History of Savoy from 1860 to 1914

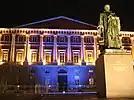
Chambéry courthouse, completed in 1859. In the foreground, the monument dedicated to President Favre

On June 14, 1860, the Duchy of Savoie officially joined the French Empire. On June 15, it was divided into two departments: Savoie and Haute-Savoie. From August 27 to September 5, the imperial couple made a journey through the Savoyard lands, visiting: Chambéry (August 27), Aix-les-Bains (August 29), Annecy with a gondola ride on the lake (August 30), a carriage tour of La Roche-sur-Foron (August 31), then Saint-Julien-en-Genevois and Thonon, heading to Évian-les-Bains by boat, then Sallanches (September 2), and the approach to the mountains from Chamonix with a muleback ascent of Montenvers and the crossing of the Mer de Glace. "Wherever the sovereigns appeared in a brilliant procession, they received a triumphant welcome."